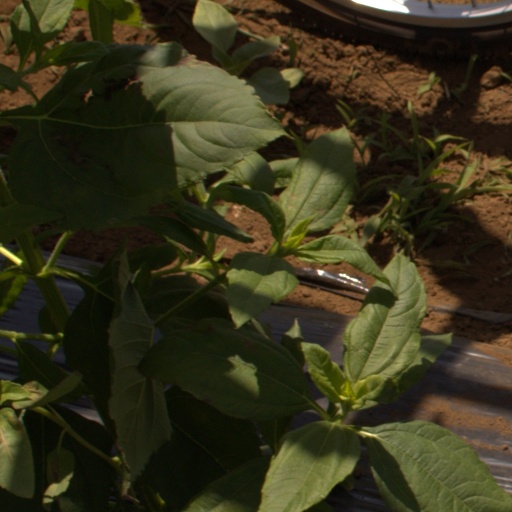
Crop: Jerusalem artichoke